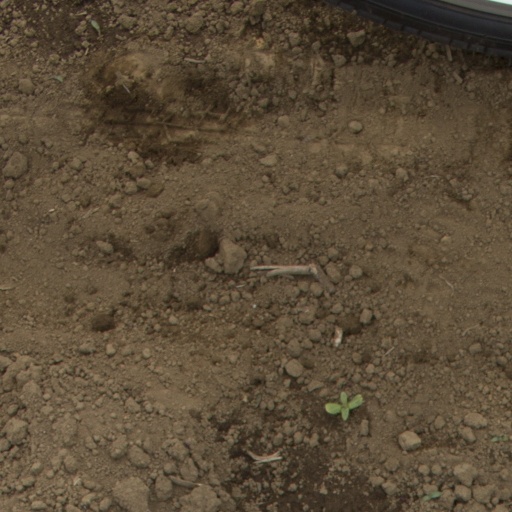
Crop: Jerusalem artichoke